Freemasonry and women

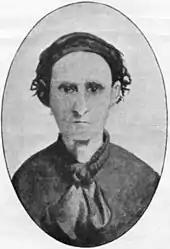
Catherine Sweet Babington

Júlia (Julia) Apraxin (1830–1913) was initiated in Madrid in 1880 to a Masonic lodge named "Fraternidad Iberica" (Brotherhood of Iberia), however in addition to her Russian ethnicity she identified herself as Hungarian, since she had been brought up in Hungary, and her Hungarian foster father could probably be her real father.